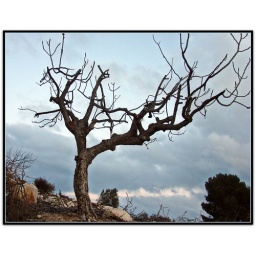
Raising its wooden hands up toward the sky asking GOD for rain, an old leafless tree by my house.